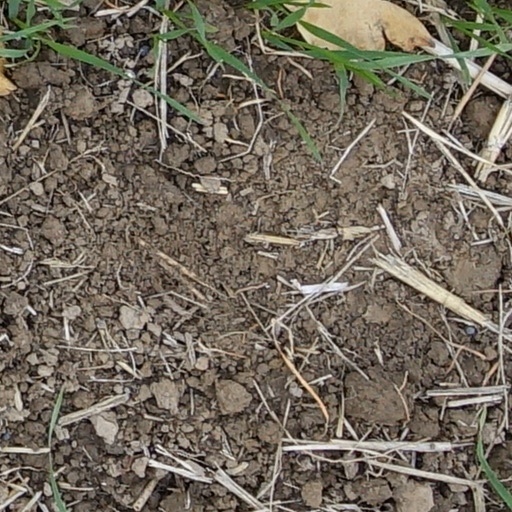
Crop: wheat